History of New Orleans

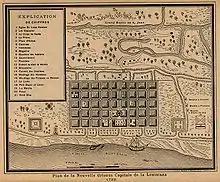
"Plan de La Nouvelle-Orléans Capitale de la Louisiane", 1728.

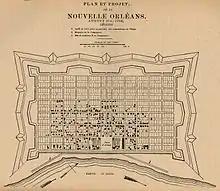
French diagram of New Orleans grid (1763), centered at "Place d'Armes" (Jackson Square) along the "Fleuve St. Louis" (Mississippi River).

Much of the colonial population in early days was of the wildest character: deported galley slaves, trappers, gold-hunters; the colonial governors' letters were full of complaints regarding the riffraff sent as soldiers as late as Kerlerec's administration (1753–1763). Shortly after the founding, slaves were required to build the public works of the nascent city for thirty days when the crops had been harvested.